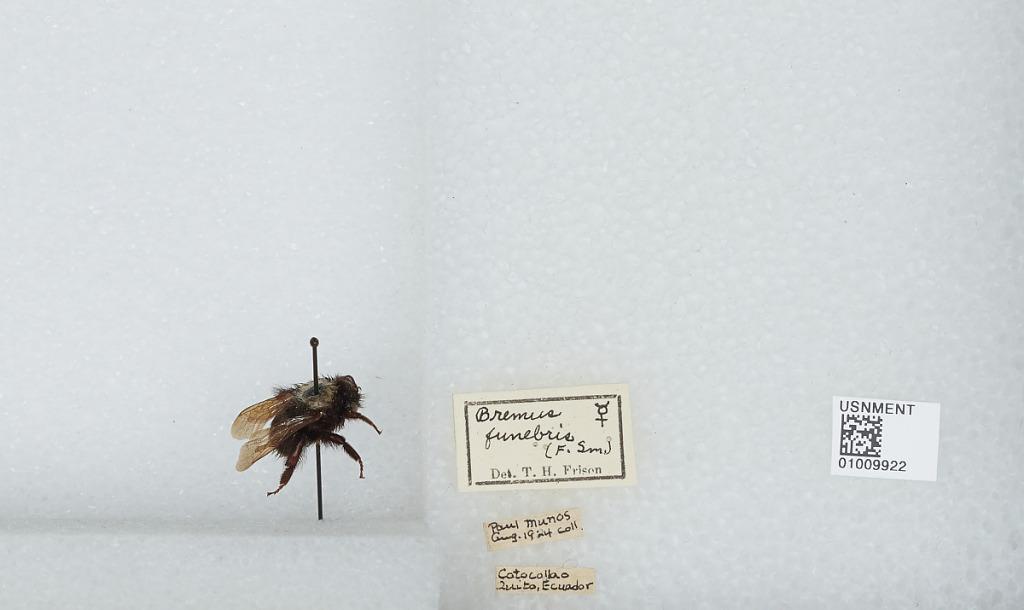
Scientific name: Bombus (Funebribombus) funebris funebris Smith
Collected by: P. Munos
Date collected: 1924-8-19
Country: Ecuador
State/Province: Pichincha
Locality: Cotocollao, Quito
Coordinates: -0.1258, -78.5067
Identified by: Frison, T. H.